Culture of Thailand

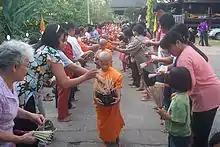
Buddhist novices receiving joss sticks.

The music of Thailand can be categorized into two main genres: classical and popular. Thai classical music, also known as Phleng Thai-derm, is the most revered form of Thai music and is considered the pinnacle of the country's unique musical heritage, took profound inspiration from the Pin Peat music of ancient Khmer. With a history dating back centuries, classical music in Thailand is known for its intricate melodies and use of traditional instruments such as the ranat (xylophone), khong (gong), pi (oboe), saw (fiddle), khim (hammered dulcimer), chakhe (wooden percussion instrument), phin namtao (plucked string instrument), krachappi (percussion instrument), khaen (mouth organ), and khlui (flute), among others. Its importance to Thai culture is reflected in its use in royal ceremonies, religious rituals, and other formal occasions. In addition to ensemble genres such as piphat, khruang sai, and mahori, Thai classical music includes a total of 981 categorized classical songs.